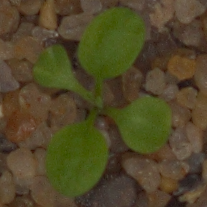
Label: shepherds_purse